Brelsford House

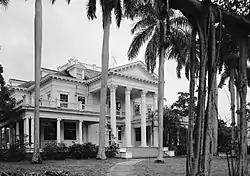
Front of the house

The Brelsford House (also known as The Banyans) was a historic home in Palm Beach, Florida, United States, located at 1 Lake Trail. Built between 1888 and 1903, it was added to the National Register of Historic Places on May 3, 1974. The Neoclassical house was destroyed in August of the following year, but it remains on the Register.